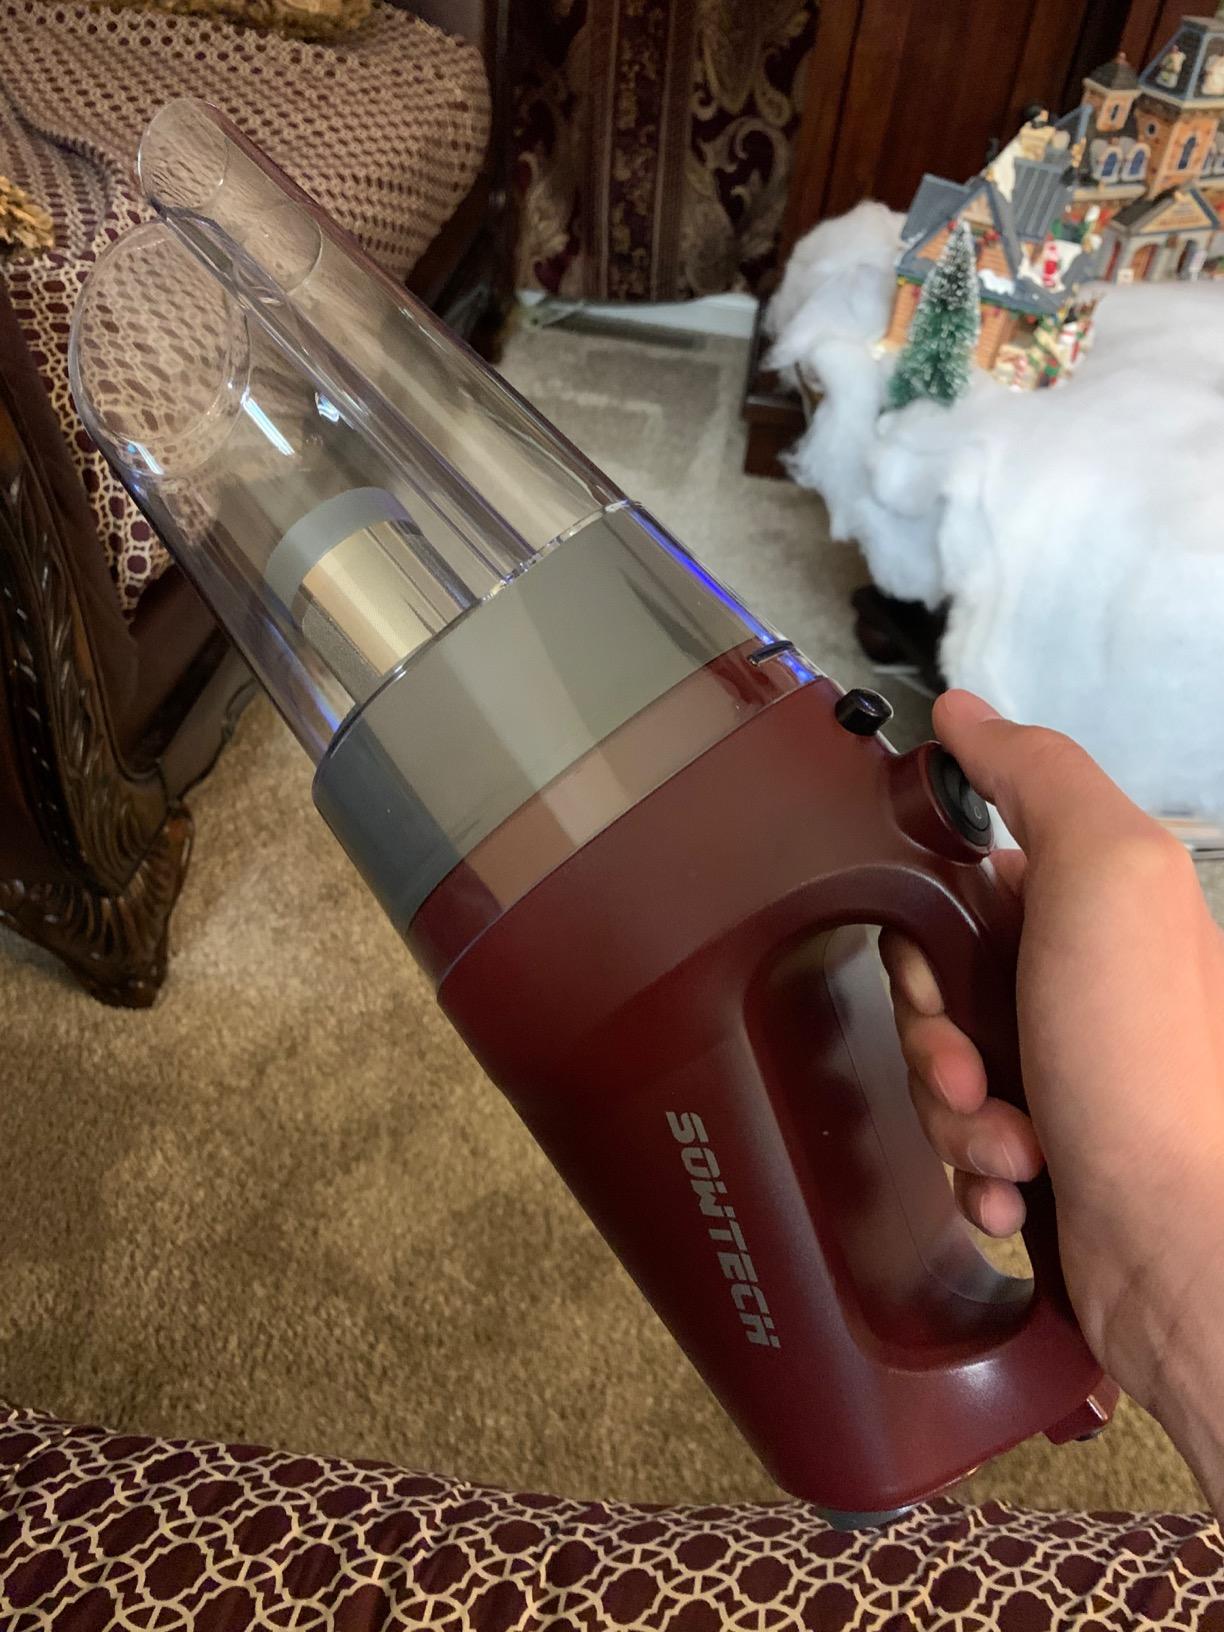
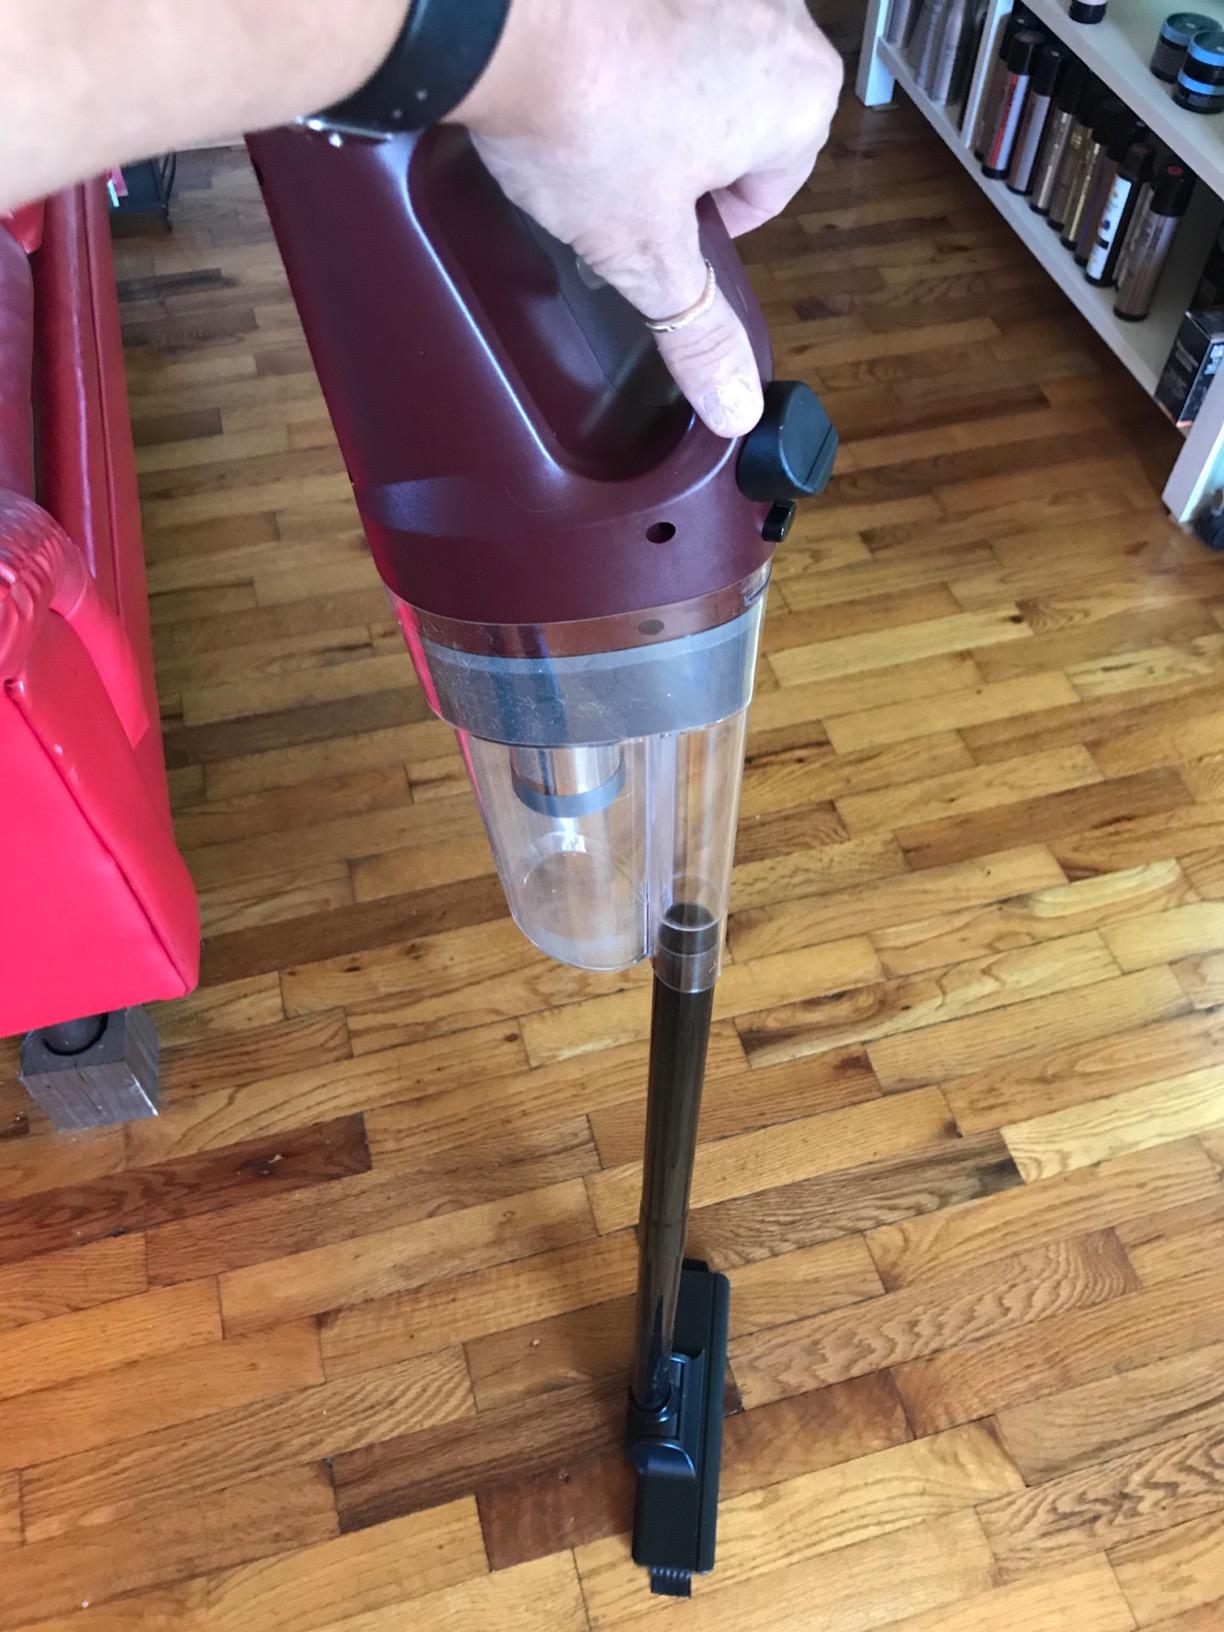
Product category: items_vacuum
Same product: yes